Muharram in Bahrain

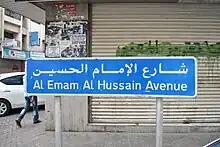
Imam Hussain Avenue in central Manama is a focal point for Muharram processions.

Muharram in Bahrain is unique, as it is the only Arab country in the Persian Gulf region that has a Shia Muslim majority. It has been estimated that thousands of Gulf nationals visit Bahrain during Ashura to participate in the religious processions. Although official statistics in 2009 show that only 1,100 matams (مأتم) are officially registered in the country, it is believed that there are up to 5,000 matams, including both registered and unregistered.